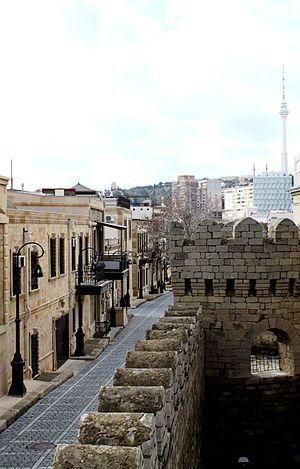
La vieille ville de Bakou est un quartier historique résidentiel et une réserve historico-architecturale au centre de Bakou, capitale de l'Azerbaïdjan. Plus de 1 300 familles habitent sur la surface de 221 000 m², occupée par la réserve.